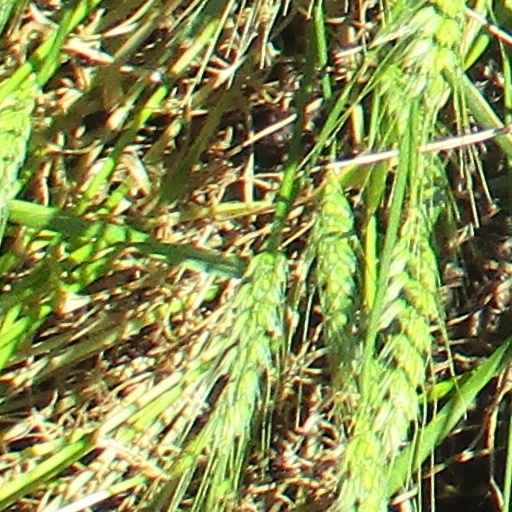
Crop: wheat